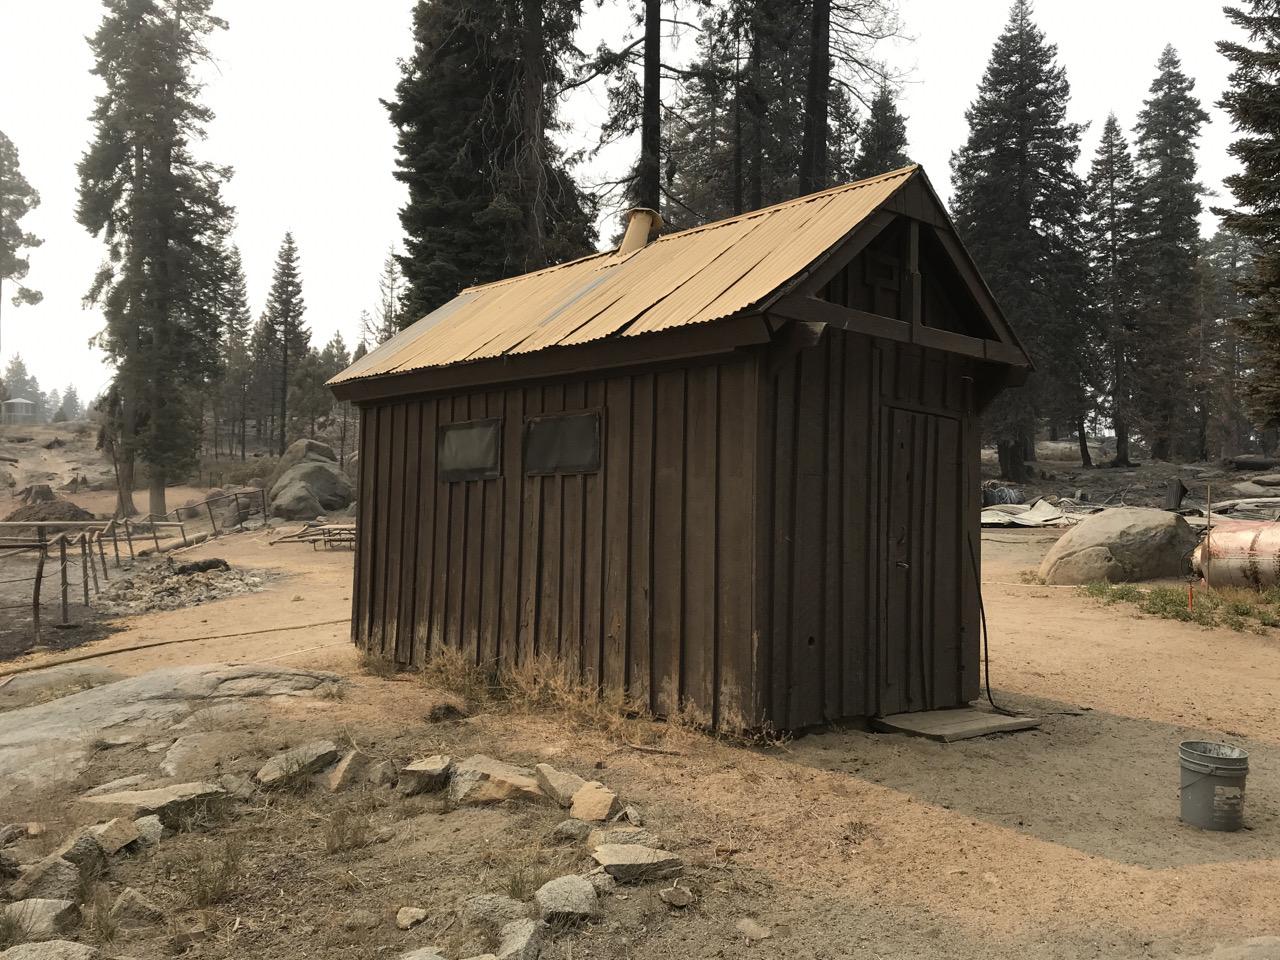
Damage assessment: no_damage